Jeet Kune Do

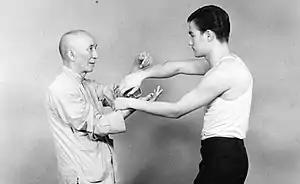
Bruce Lee with Wing Chun grandmaster Ip Man

The metaphor Bruce Lee borrowed from Chan Buddhism was of constantly filling a cup with water, and then emptying it, used for describing Lee's philosophy of "casting off what is useless". Lee considered traditional form-based martial arts, which practiced pre-arranged patterns, forms and techniques, to be restrictive and ineffective in dealing with chaotic self-defence situations. Bruce Lee believed that real combat was alive and dynamic, and conceived Jeet Kune Do to enable its practitioners to adapt to the changes of live combat, believing that it was only through its use in real combat that a martial arts practitioner could judge a technique worthy of adoption.